Eidoloscope

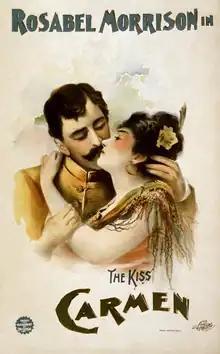
Using the Eidoloscope, a 15-minute film of a bullfight was integrated into the last act of "Carmen" (1896), a stage dramatization of Prosper Mérimée's novella starring Rosabel Morrison. The production was probably the first stage-and-screen hybrid in the US.

Woodville Latham, one of the creators of the Eidoloscope, was originally a chemistry professor. Woodville's sons were in the business of showing boxing matches and would frequently hear complaints from patrons about how someone should make a machine that projects film on a screen. That way, more people could view the film at the same time, as they could not with the kinetoscope. It was a much more efficient method of exhibition that would reduce startup costs, since each parlor would need only one machine instead of six. W.K.L Dickson, an employee of Thomas Edison at the same time, joined the Lathams and their project to help raise finances and the knowledge of how to move forward in the business. The Eidoloscope was engineered mainly by Lauste, who also assisted with the design of the Latham loop. (Later, Dickson would credit Lauste with the loop's invention).